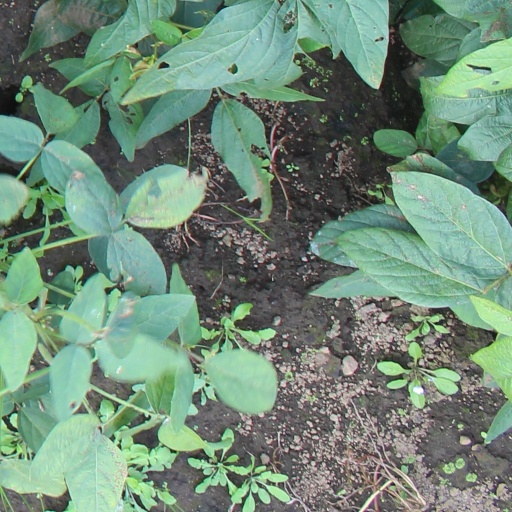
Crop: soybean